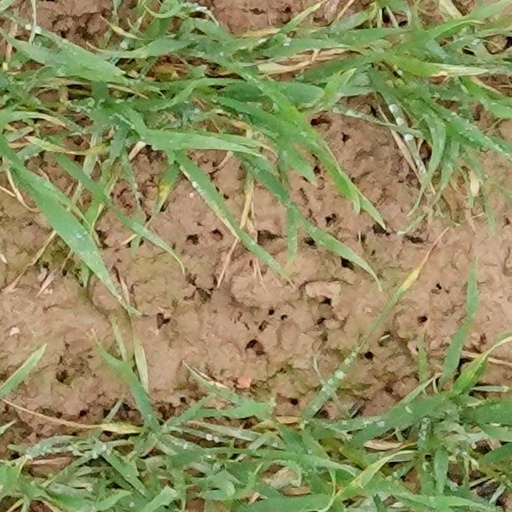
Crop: wheat